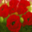
Label: poppy